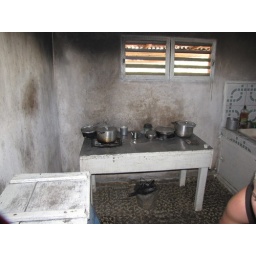
farmer's kitchen. THe pot is over charcoal. A metal box was set into the table to hold it